Question: Please indicate a possible affordance area of the bench that can be used for sitting on
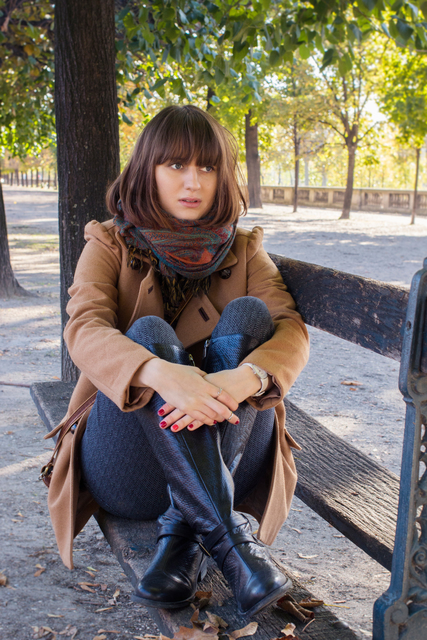
Answer: [33.155, 364.71, 422.982, 634.976]